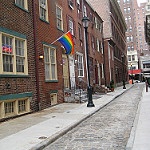
Label: street